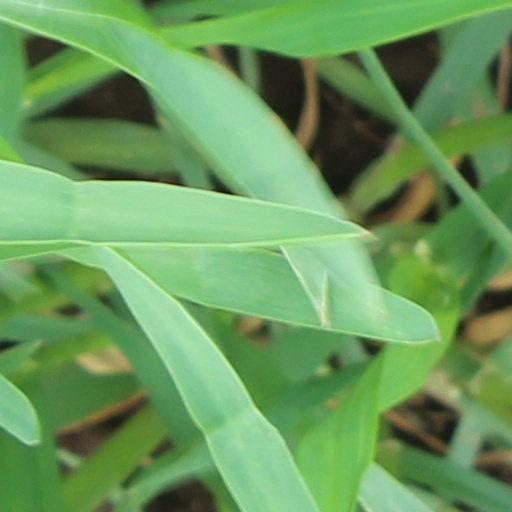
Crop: wheat